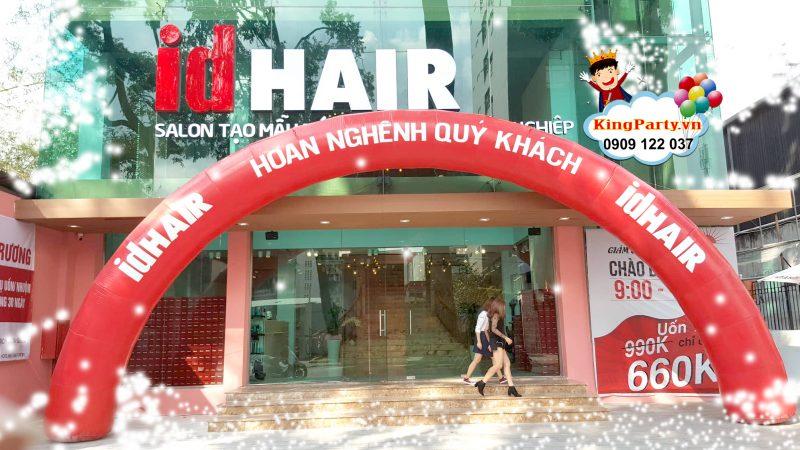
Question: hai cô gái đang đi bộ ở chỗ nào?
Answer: hai cô gái đang đi bộ trên bậc thềm trước tòa nhà